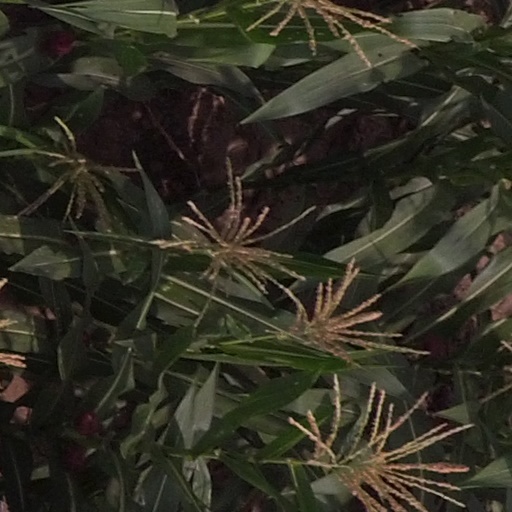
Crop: maize; corn